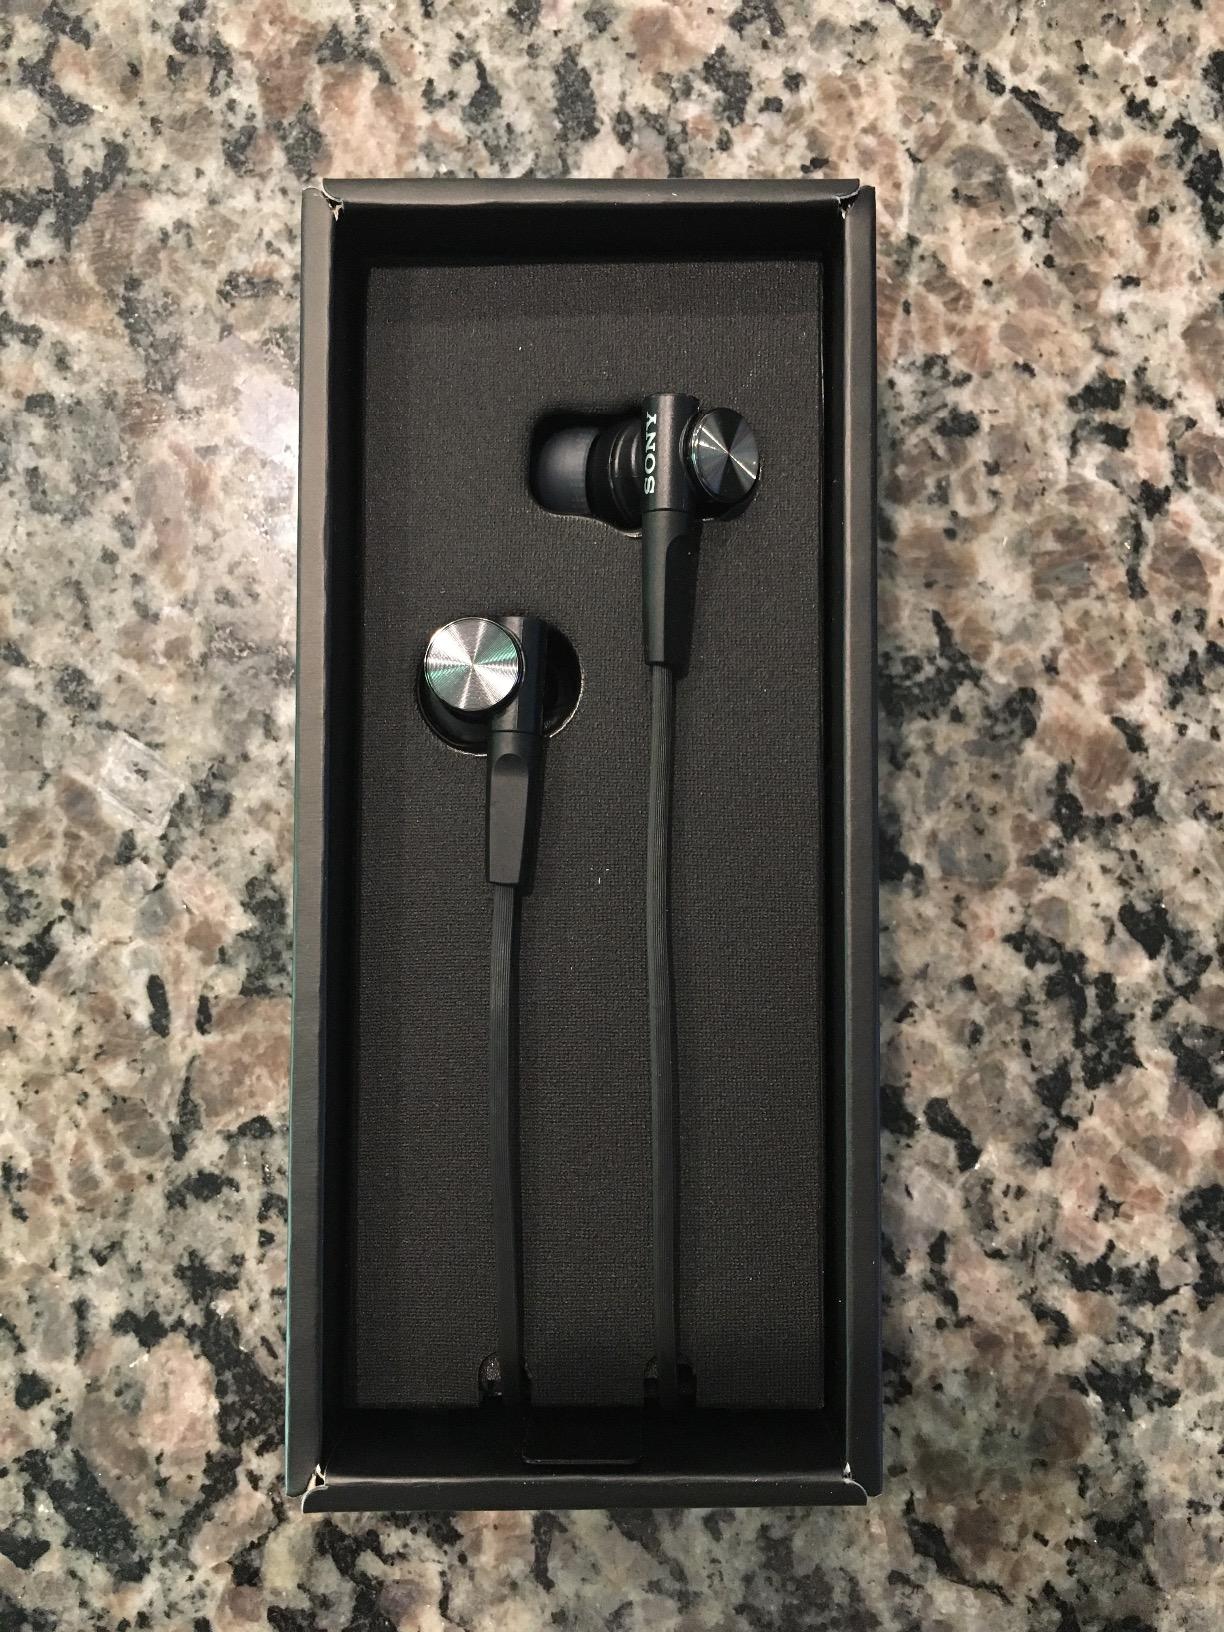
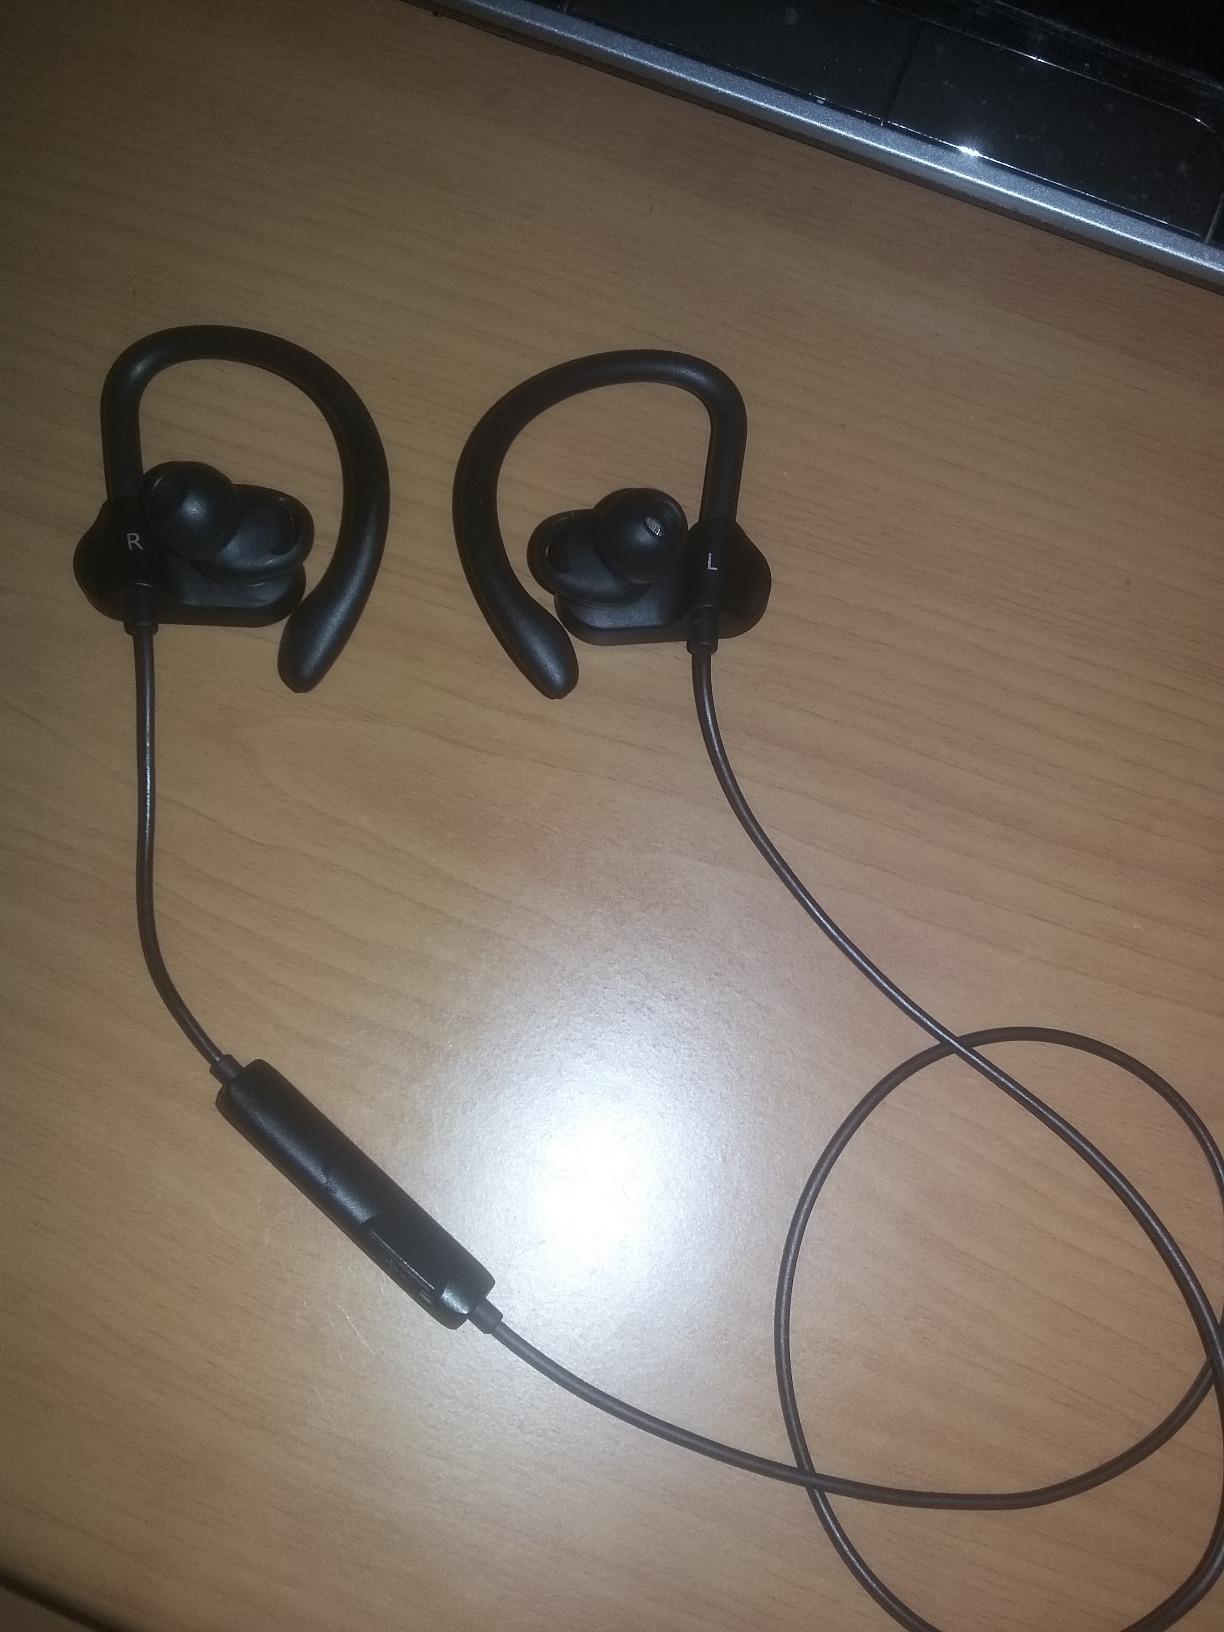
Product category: headphones
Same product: no